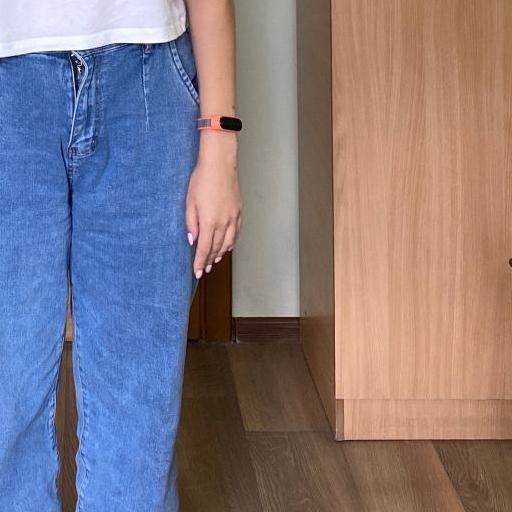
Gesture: no_gesture